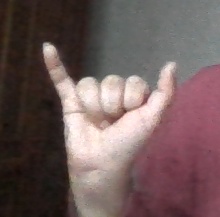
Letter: ya